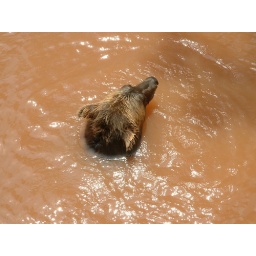
He was playing with a ball in the water because it was sooooo hot.